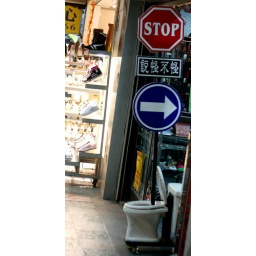
signs in a toilet